Lax, Switzerland

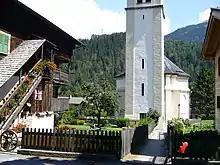
Church of Lax

The principal landmark is the neo-Gothic church of Saint Anne, designed by , which dates from 1868.